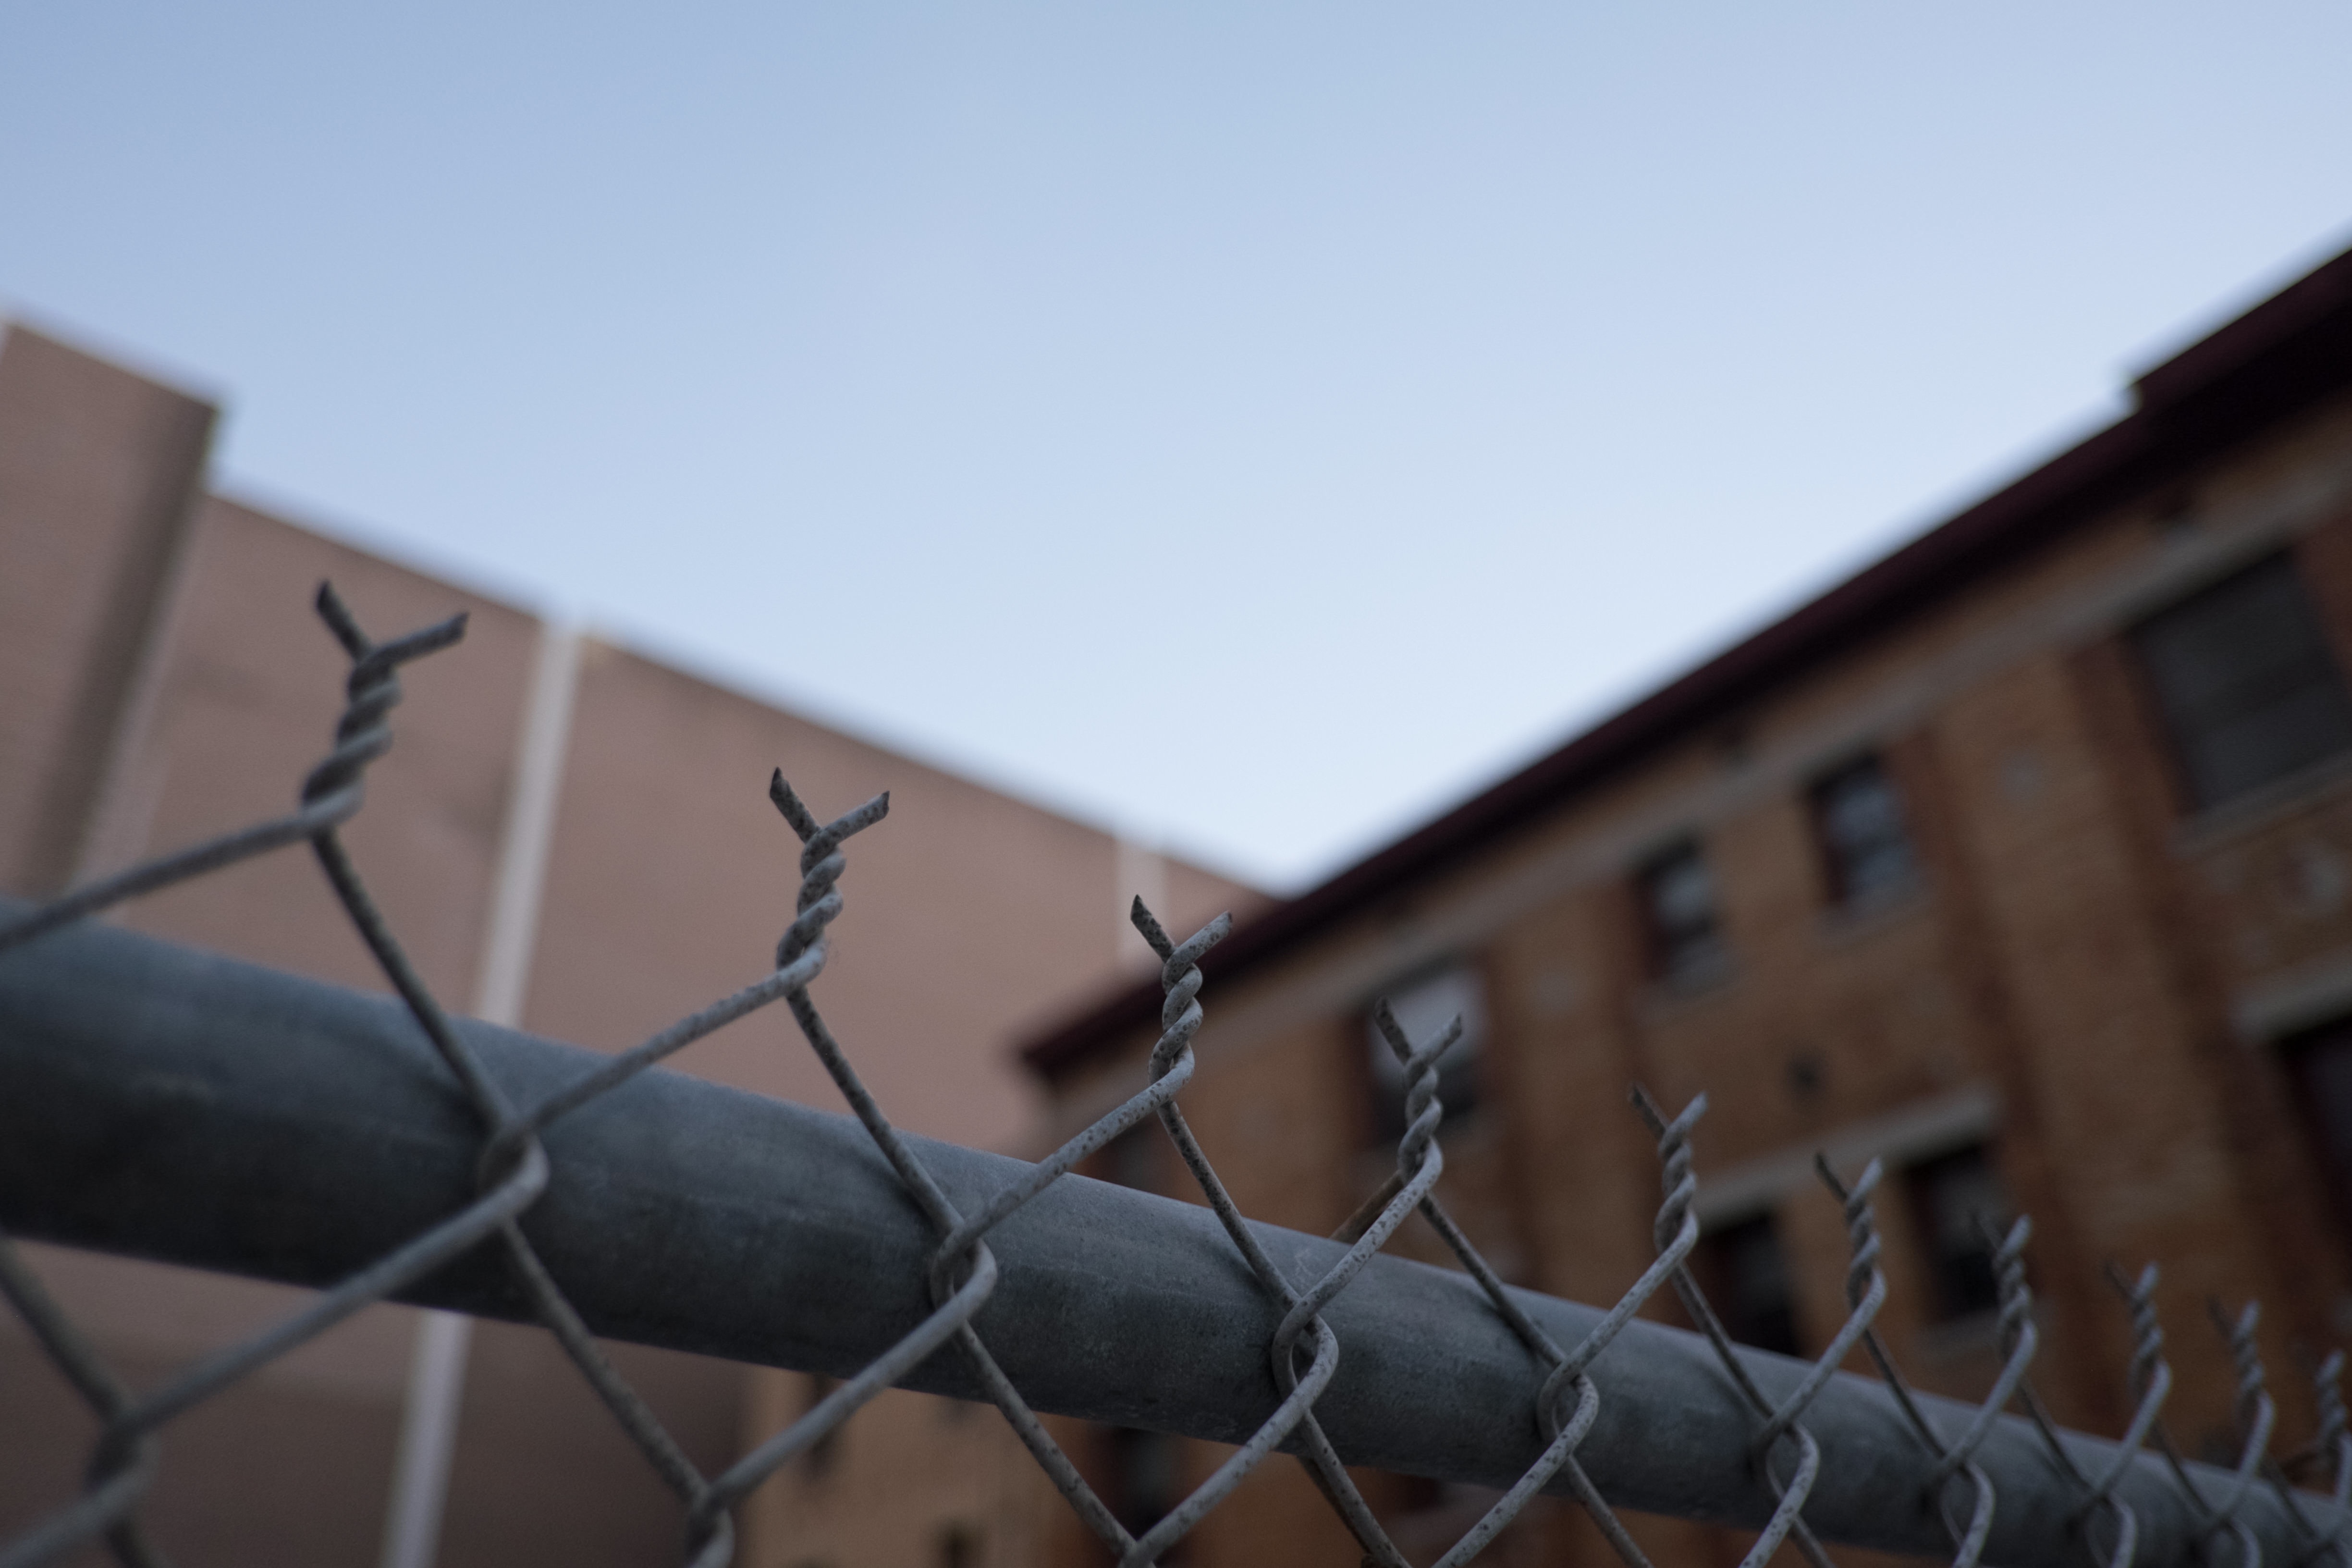
fence, wood, roof, wall, outdoor structure